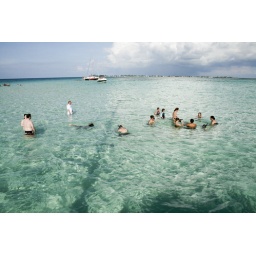
People from our boat in are first in the water with the stingrays